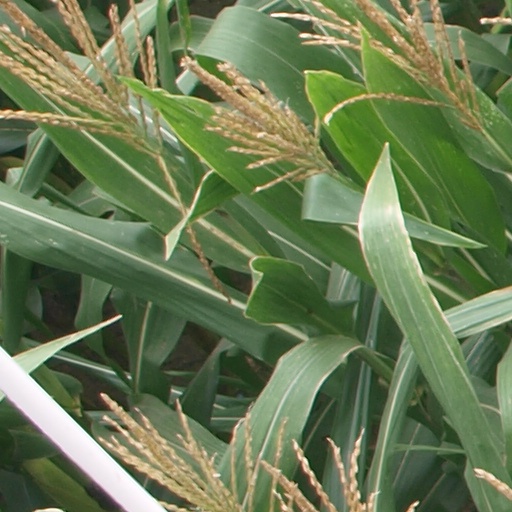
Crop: maize; corn